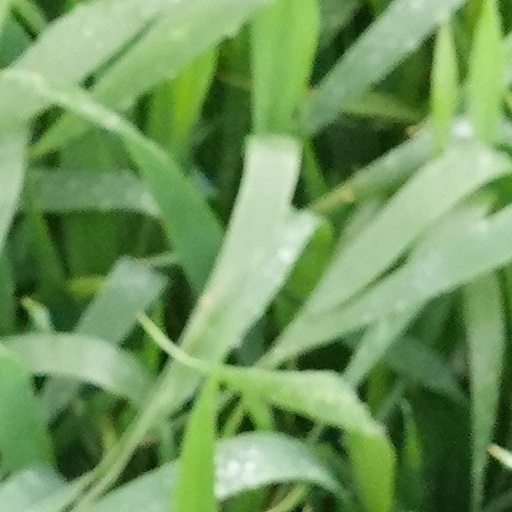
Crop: wheat